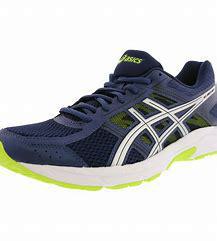
Brand: Asics
Model: Gel Contend 4